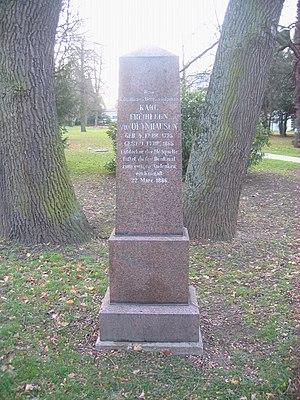
Parc à Bad Oeynhausen, arrondissement de Minden-Lübbecke, Rhénanie-du-Nord-Westphalie, Allemagne. العربية